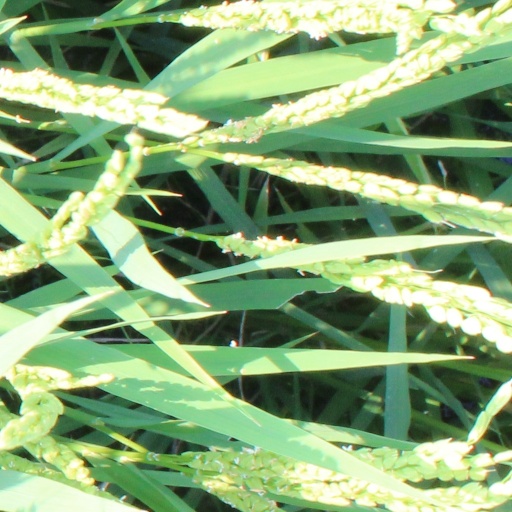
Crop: rice